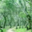
Label: forest